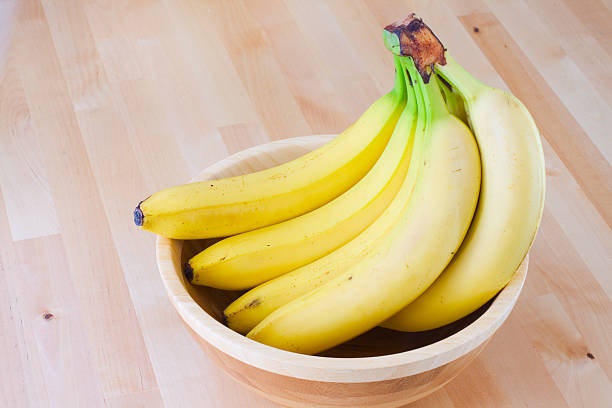
Label: banana